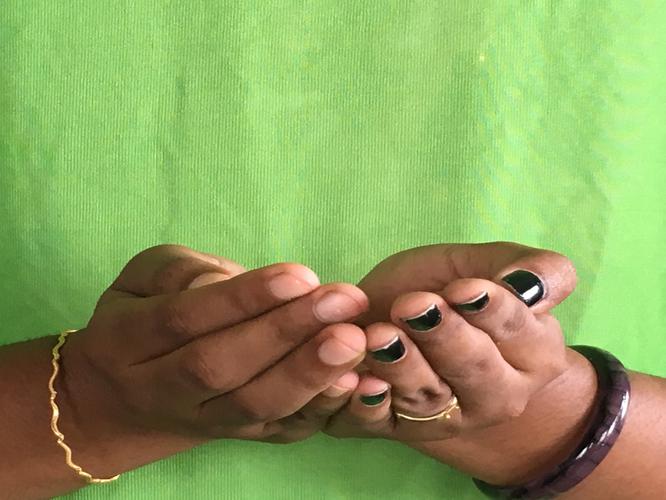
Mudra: Pushpaputa
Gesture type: double_hand